Lava planet

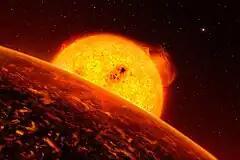
Artist's impression of CoRoT-7b, likely a lava exoplanet

A lava planet is a type of terrestrial planet, with a surface mostly or entirely covered by molten lava. Situations where such planets could exist include a young terrestrial planet just after its formation, a planet that has recently suffered a large collision event, or a planet orbiting very close to its star, causing intense irradiation and tidal forces to melt its surface.